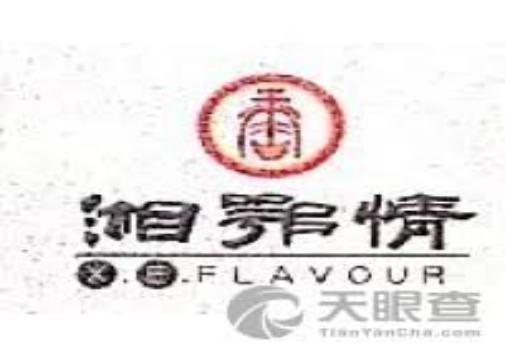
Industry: Food